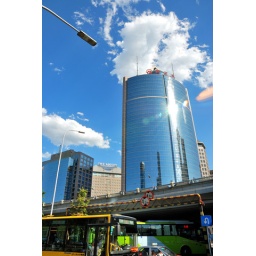
Skyscraping office buildings in flourishing city- Beijing, China